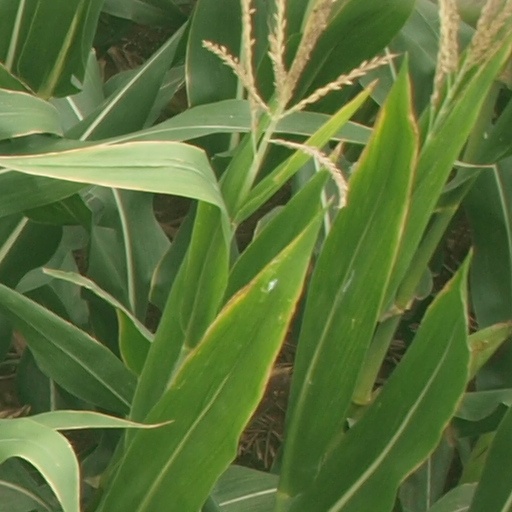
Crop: maize; corn